Briana Banks

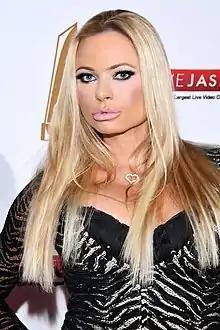
Banks in 2016

Briana Banks (born 21 May 1978) is a German pornographic actress and model. She was the "Penthouse" Pet of the Month for June 2001. She is a member of the AVN Hall of Fame and XRCO Hall of Fame.